Visigothic Kingdom

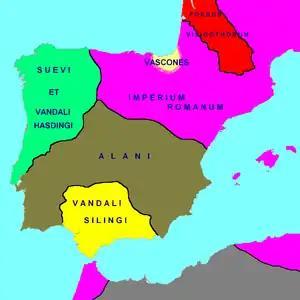

From 407 to 409 AD, an alliance of (East) Germanic Vandals, Iranian Alans and (Elbe) Germanic Suebi crossed the frozen Rhine and swept across modern France and into the Iberian Peninsula. For their part, the Visigoths under Alaric famously sacked Rome in 410, capturing Galla Placidia, the sister of Western Roman emperor Honorius.